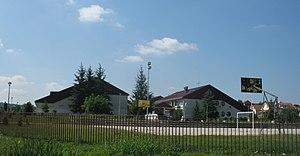
Vinča est une localité de Serbie située dans la municipalité de Grocka et sur le territoire de la Ville de Belgrade. Au recensement de 2011, elle comptait 6 779 habitants.